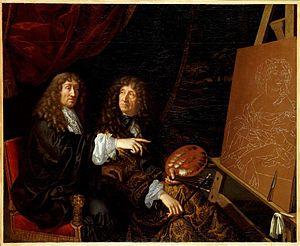
Henri et Charles Beaubrun peignant un portrat de la reine Marie-Thérèse. Morceau de réception à l'Académie en 1675.
Henri, né en 1603 à Amboise et mort en 1677 à Paris, et son cousin Charles Beaubrun, né en 1604 à Amboise et mort en 1692 à Paris, sont des peintres français actifs à la cour des rois Louis XIII puis Louis XIV et spécialisés dans les portraits des reines de France.